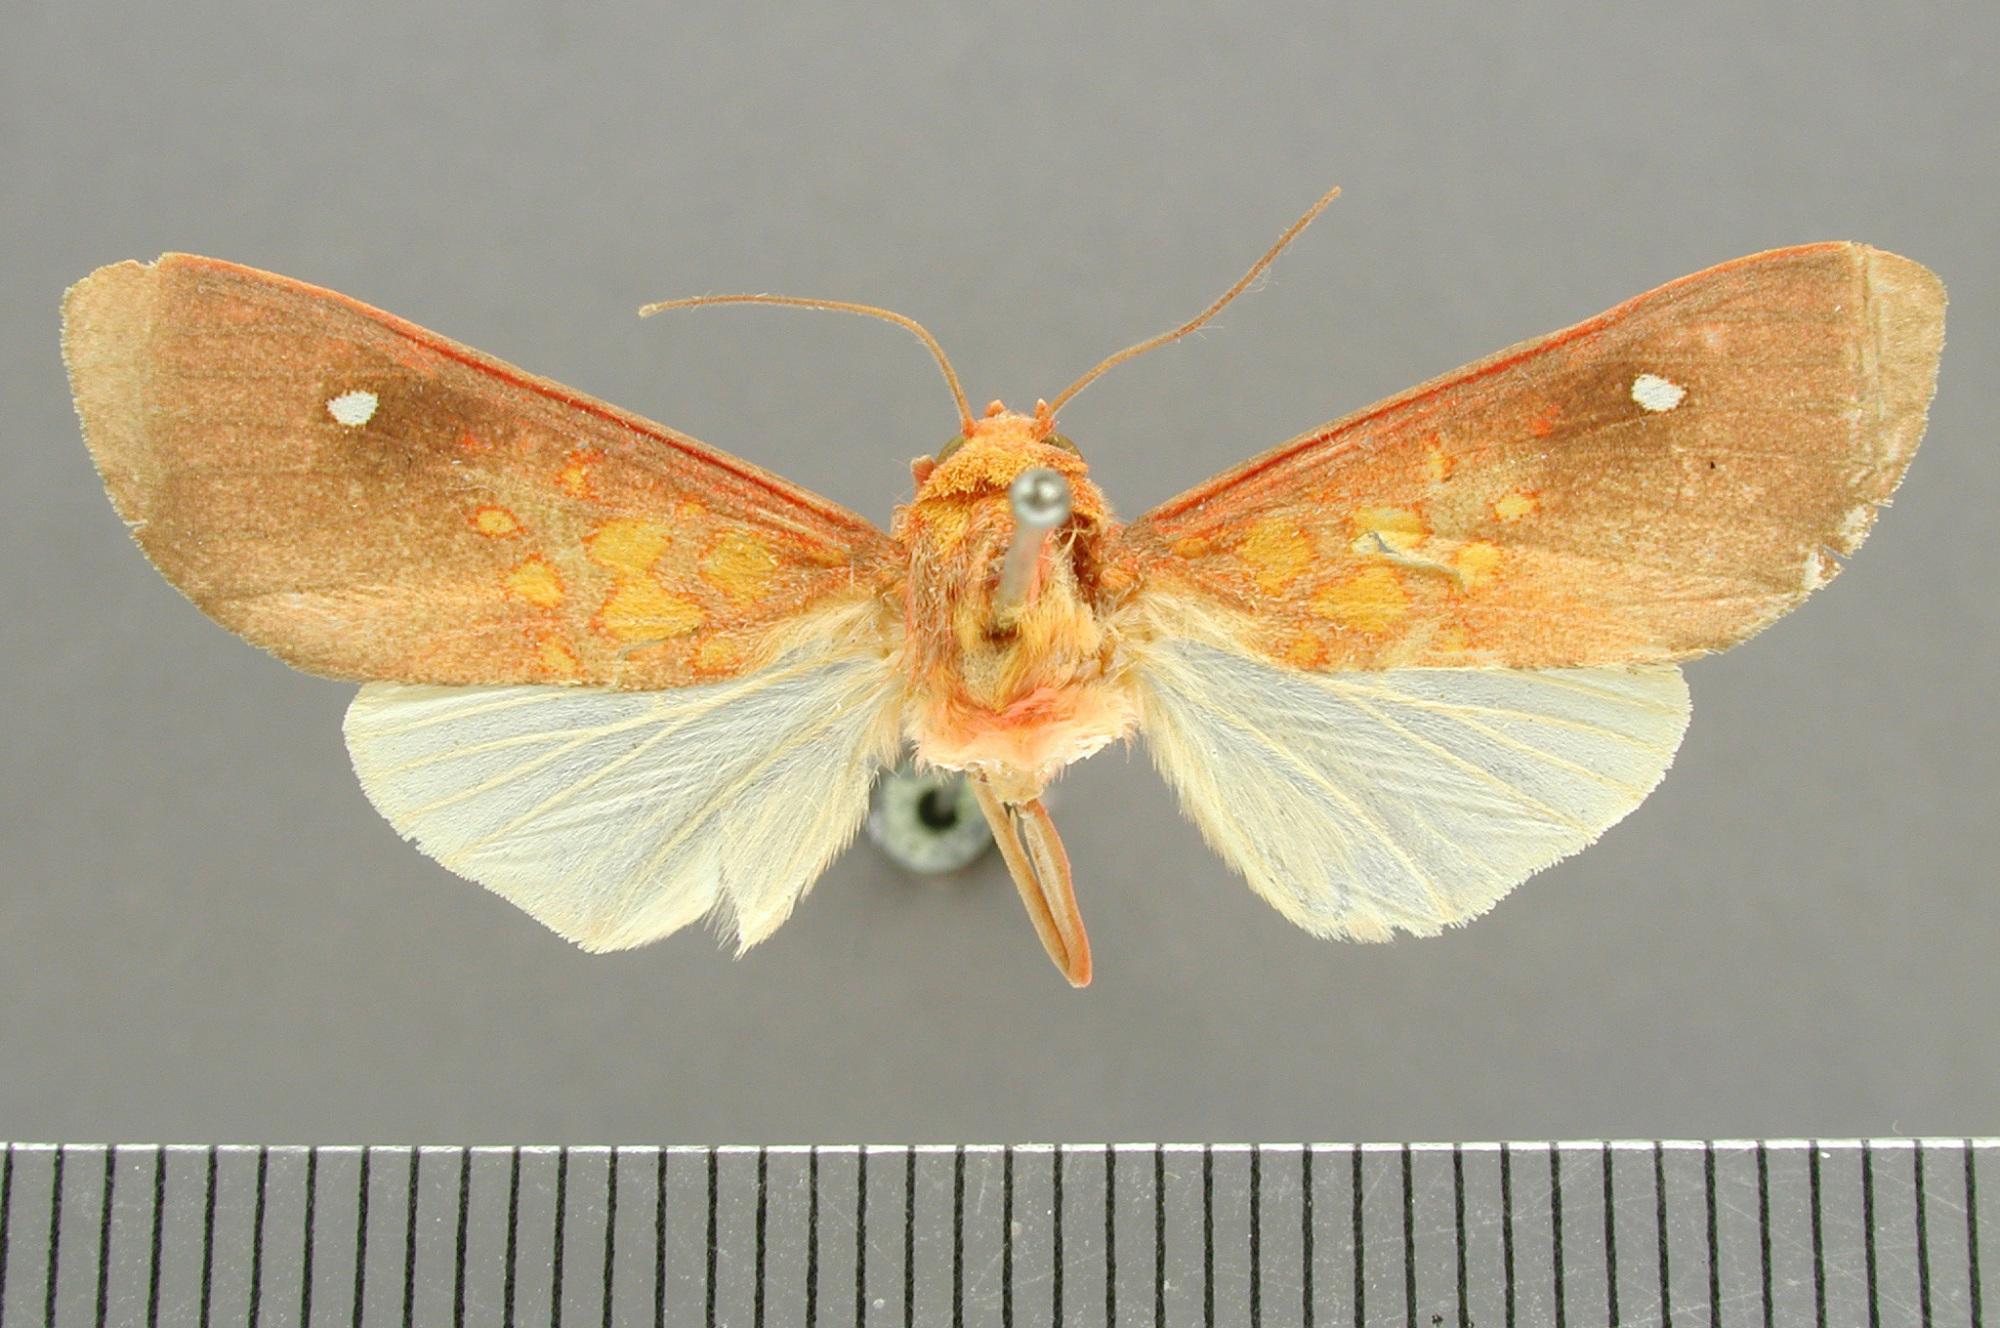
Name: Melese monima
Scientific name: Melese monima Schaus, 1910
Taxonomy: Animalia, Arthropoda, Insecta, Lepidoptera, Arctiidae
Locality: Tuis, Cartago, Costa Rica
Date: May 1909